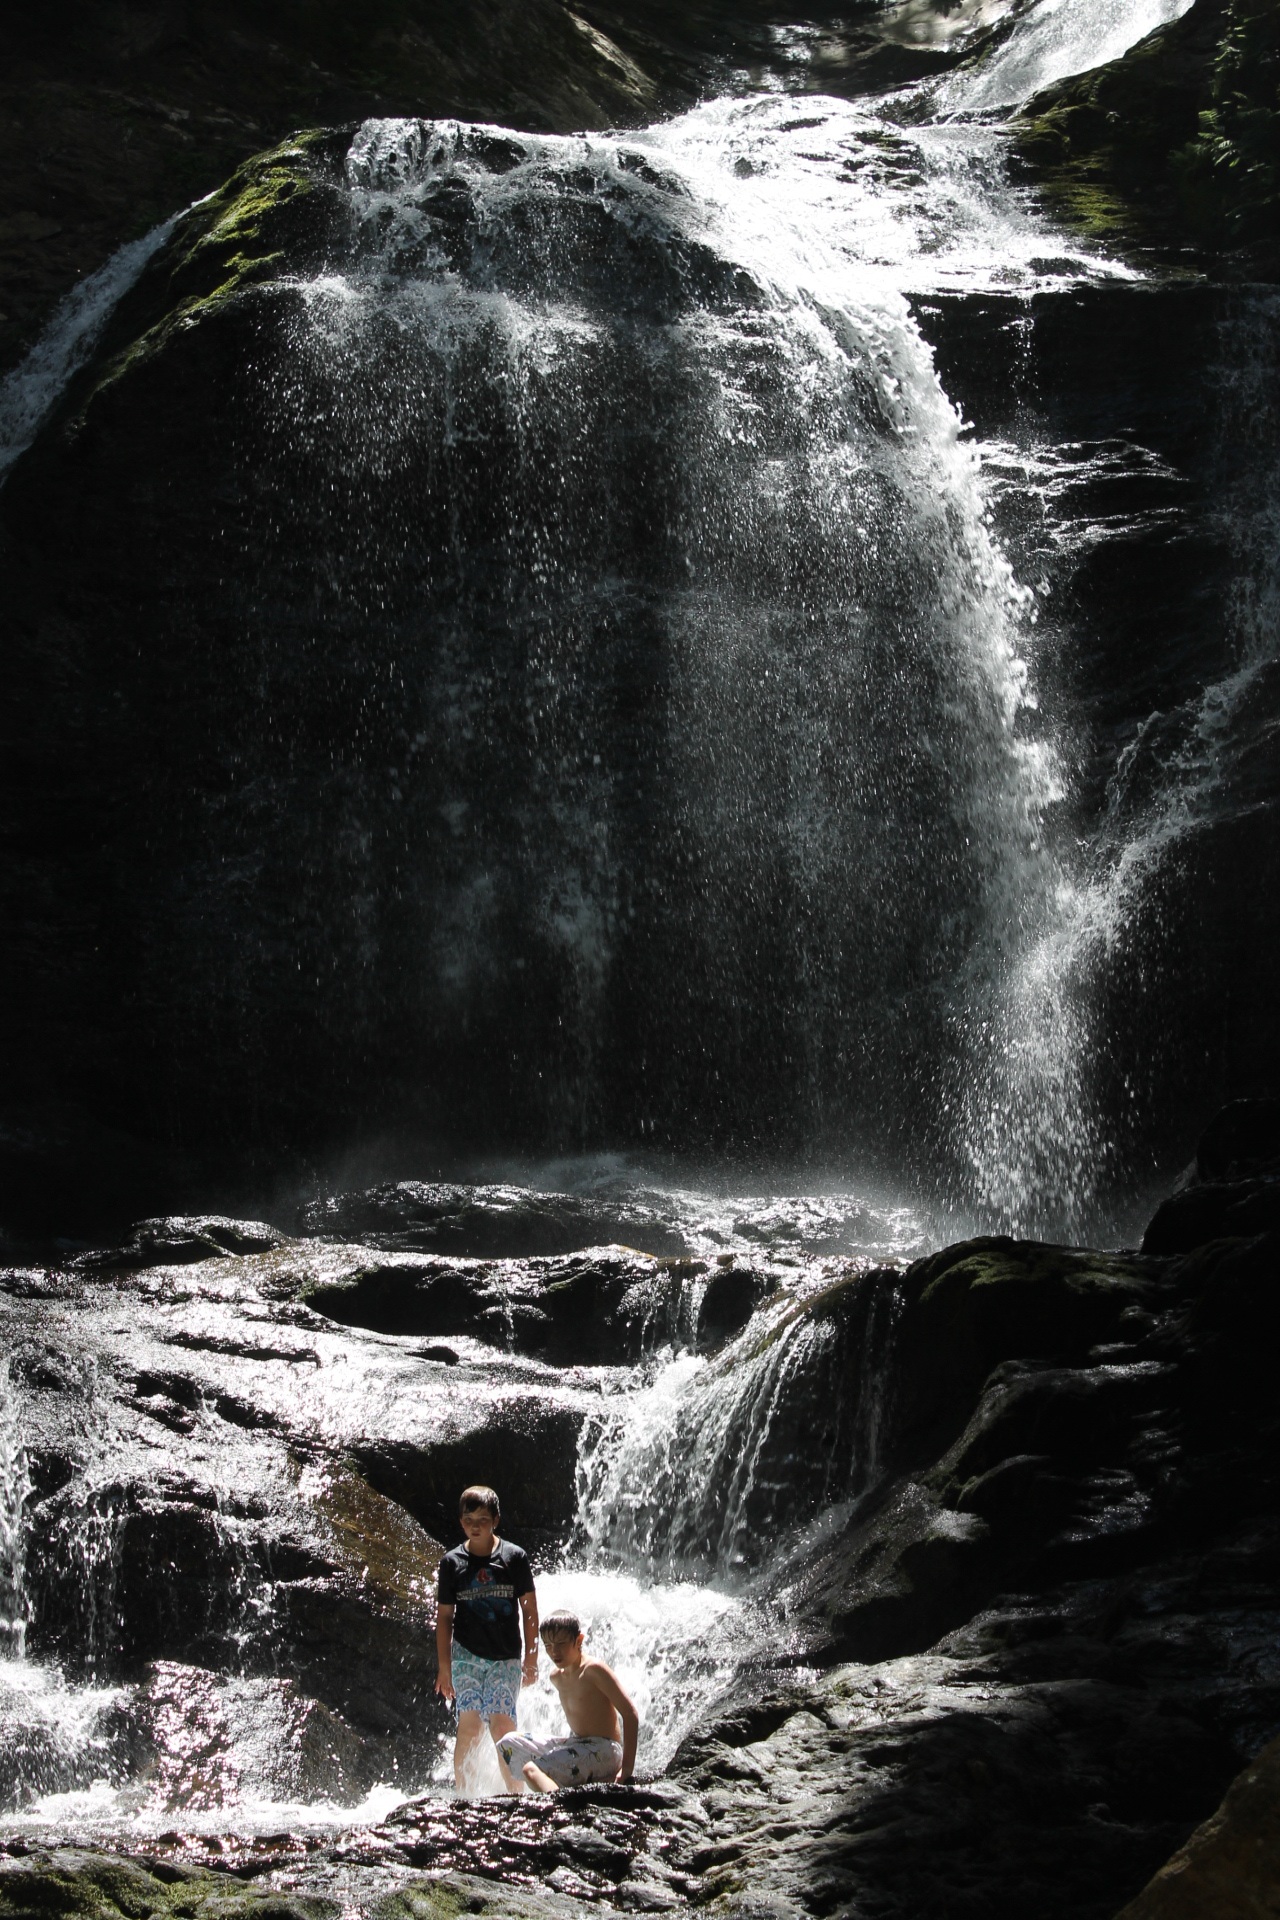
sea, water, nature, rock, waterfall, wave, river, cliff, stream, cascade, rapid, body of water, rocks, boys, vermont, water feature, stowe